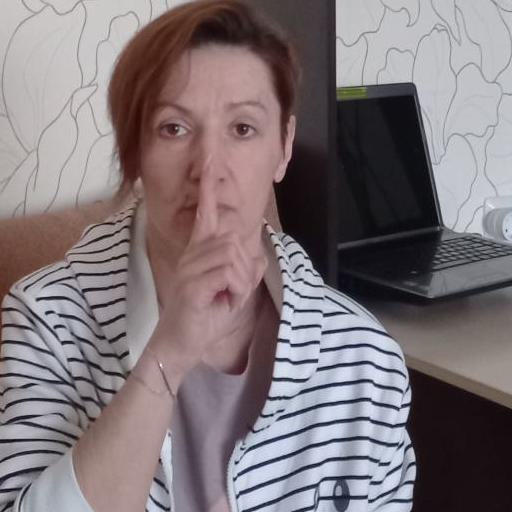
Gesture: mute